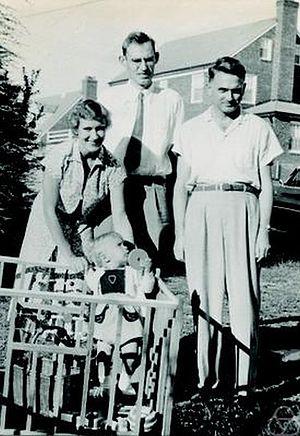
Peter Karl Henrici est un mathématicien suisse, qui a travaillé en analyse numérique, plus particulière en théorie des fonctions.